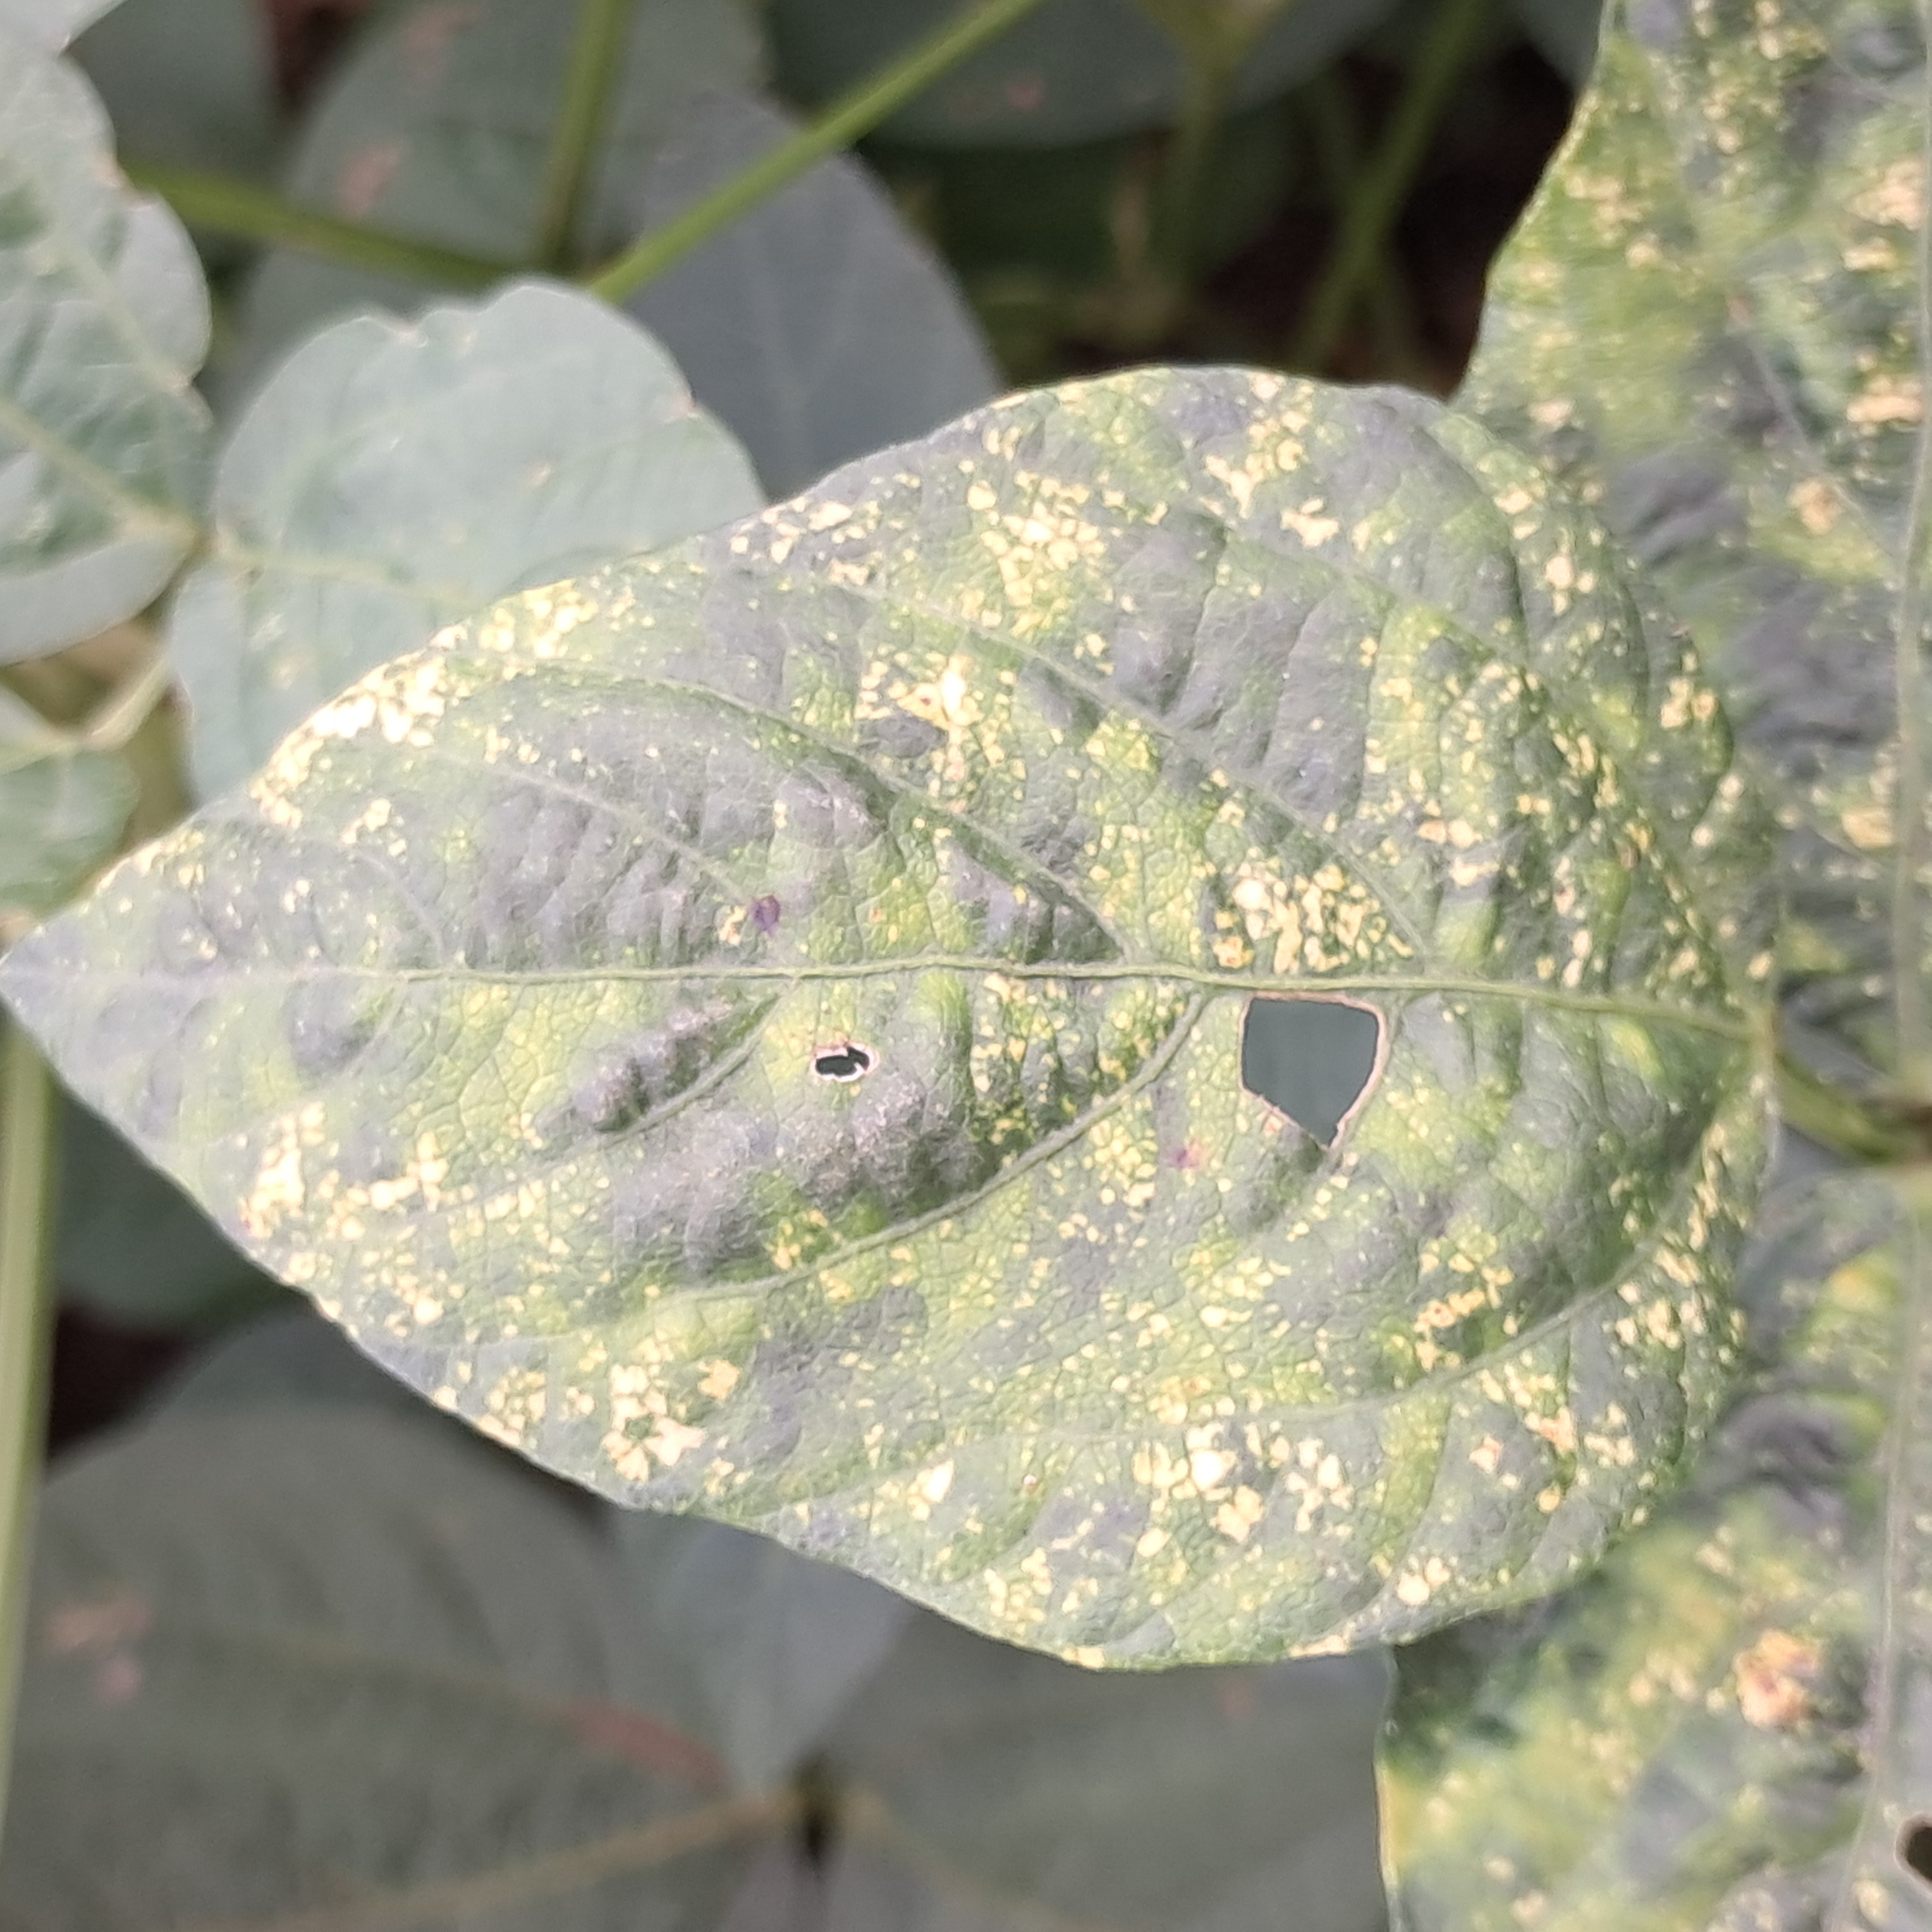
Label: Mosaic